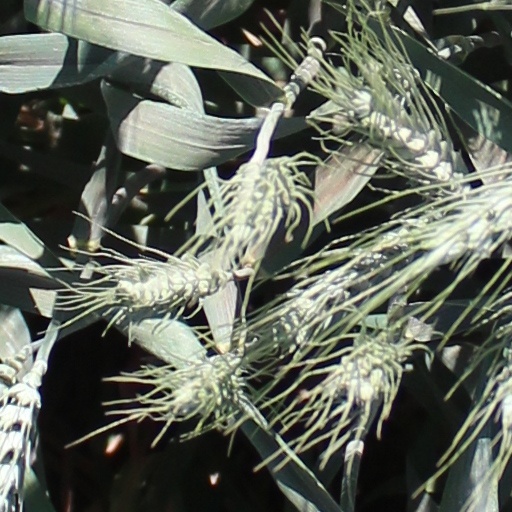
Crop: wheat